Battle of Kabamba

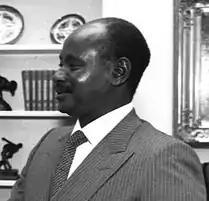
Yoweri Museveni (pictured 1987) became President of Uganda in 1986.

The attack on Kabama officially marked the start of the PRA's rebellion. Using the small amount of captured equipment, the PRA began to raid police stations. However, the group were attacked by a joined UNLA-TPDF force at Kiboga on 9 February, forcing it to scatter. A few rebels decided to give up at this point, but the rest reunited and continued a low-level insurgency. The assault on Kabama caused Obote's security forces to increase controls; this prevented the Libyan arms shipments from reaching the UFF and UFM, causing them to accuse Museveni of having acted too soon. Meanwhile, the forces of the "Gang of Four" gradually scattered, having been demoralized by their inability to take part in the Kabamba raid and still lacking guns. The UNLF-AD continued to wage a fairly effective propaganda campaign against Obote, but was never able to become a major militant group. The group stopped its independent insurgency in July 1982. However, several of its members went on to cooperate with Museveni's forces during the Bush War's remainder, and eventually fully joined his group.